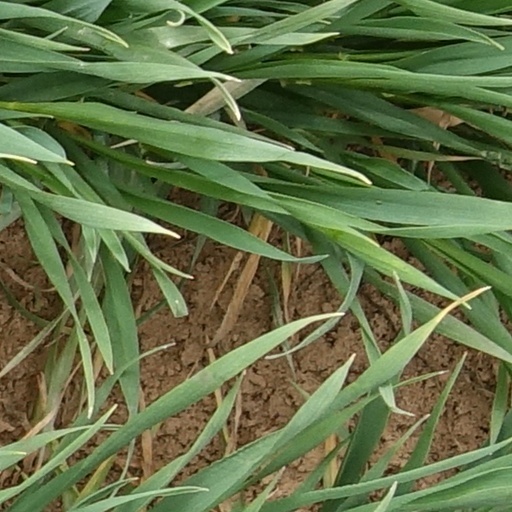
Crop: wheat